Aix-les-Bains

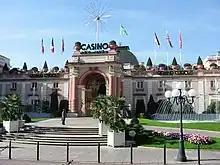
The Casino Grand-Cercle

The national baths of Aix-les-Bains consist of two buildings located on two very distinct sites. Thus the Thermes Pellegrini and the Thermes Chevalley Spa facilities are located on the height.